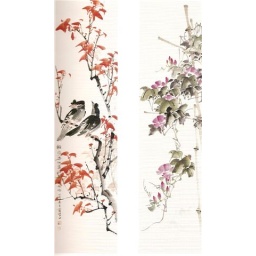
<Left>: Eternal love with each other by the red maples <Right>: Flowers need no cosmetics by the bamboo wall